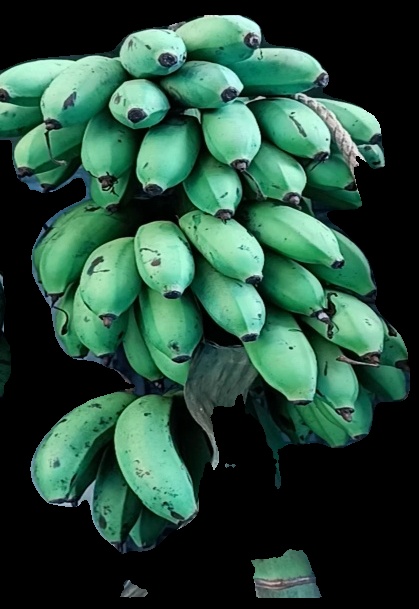
Variety: rasbale
Grade: grade2